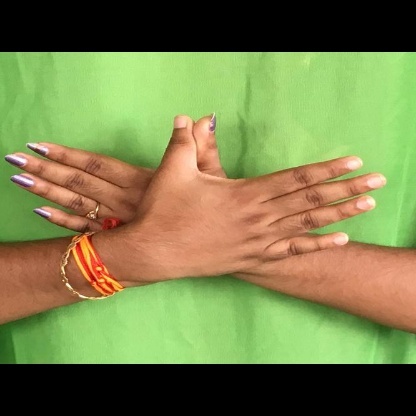
Mudra: Garuda